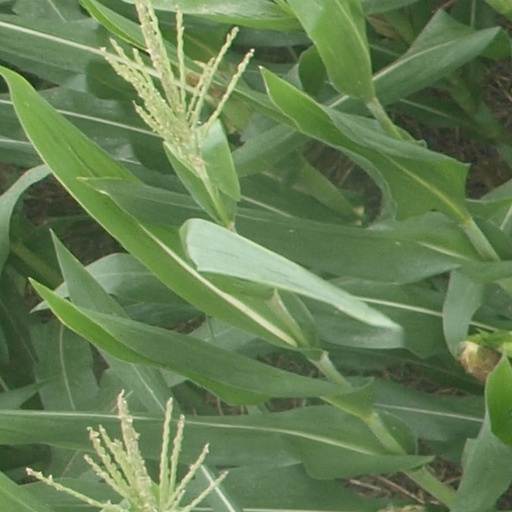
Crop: maize; corn